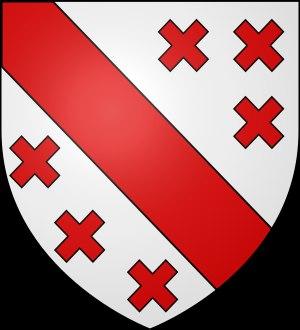
Guy II de Pesteils, capitaine pontifical, chevalier du diocèse de Tulle, seigneur de Salers, des Tours de Merle, de Bonnieux, de la Valmasque et de Maubec est le fils d’Aymeric II de Pesteils et de Florence, sœur de Nicolas de Besse, le cardinal de Limoges.